Markku Alén

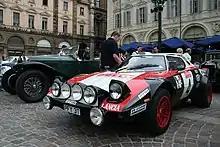
Alén's 1978 Rallye Sanremo -winning Lancia Stratos HF.

Then in 1978, Alén took the car to two wins and five consecutive podiums. In the Rallye Sanremo, he debuted in Alitalia Fiat's Lancia Stratos HF and won his third world rally of the season. These performances brought him the FIA Cup for Drivers title, well ahead of main rivals Jean-Pierre Nicolas and Hannu Mikkola, and Fiat their second manufacturers' title. Alén continued with Fiat for the next three years, taking a win each season.